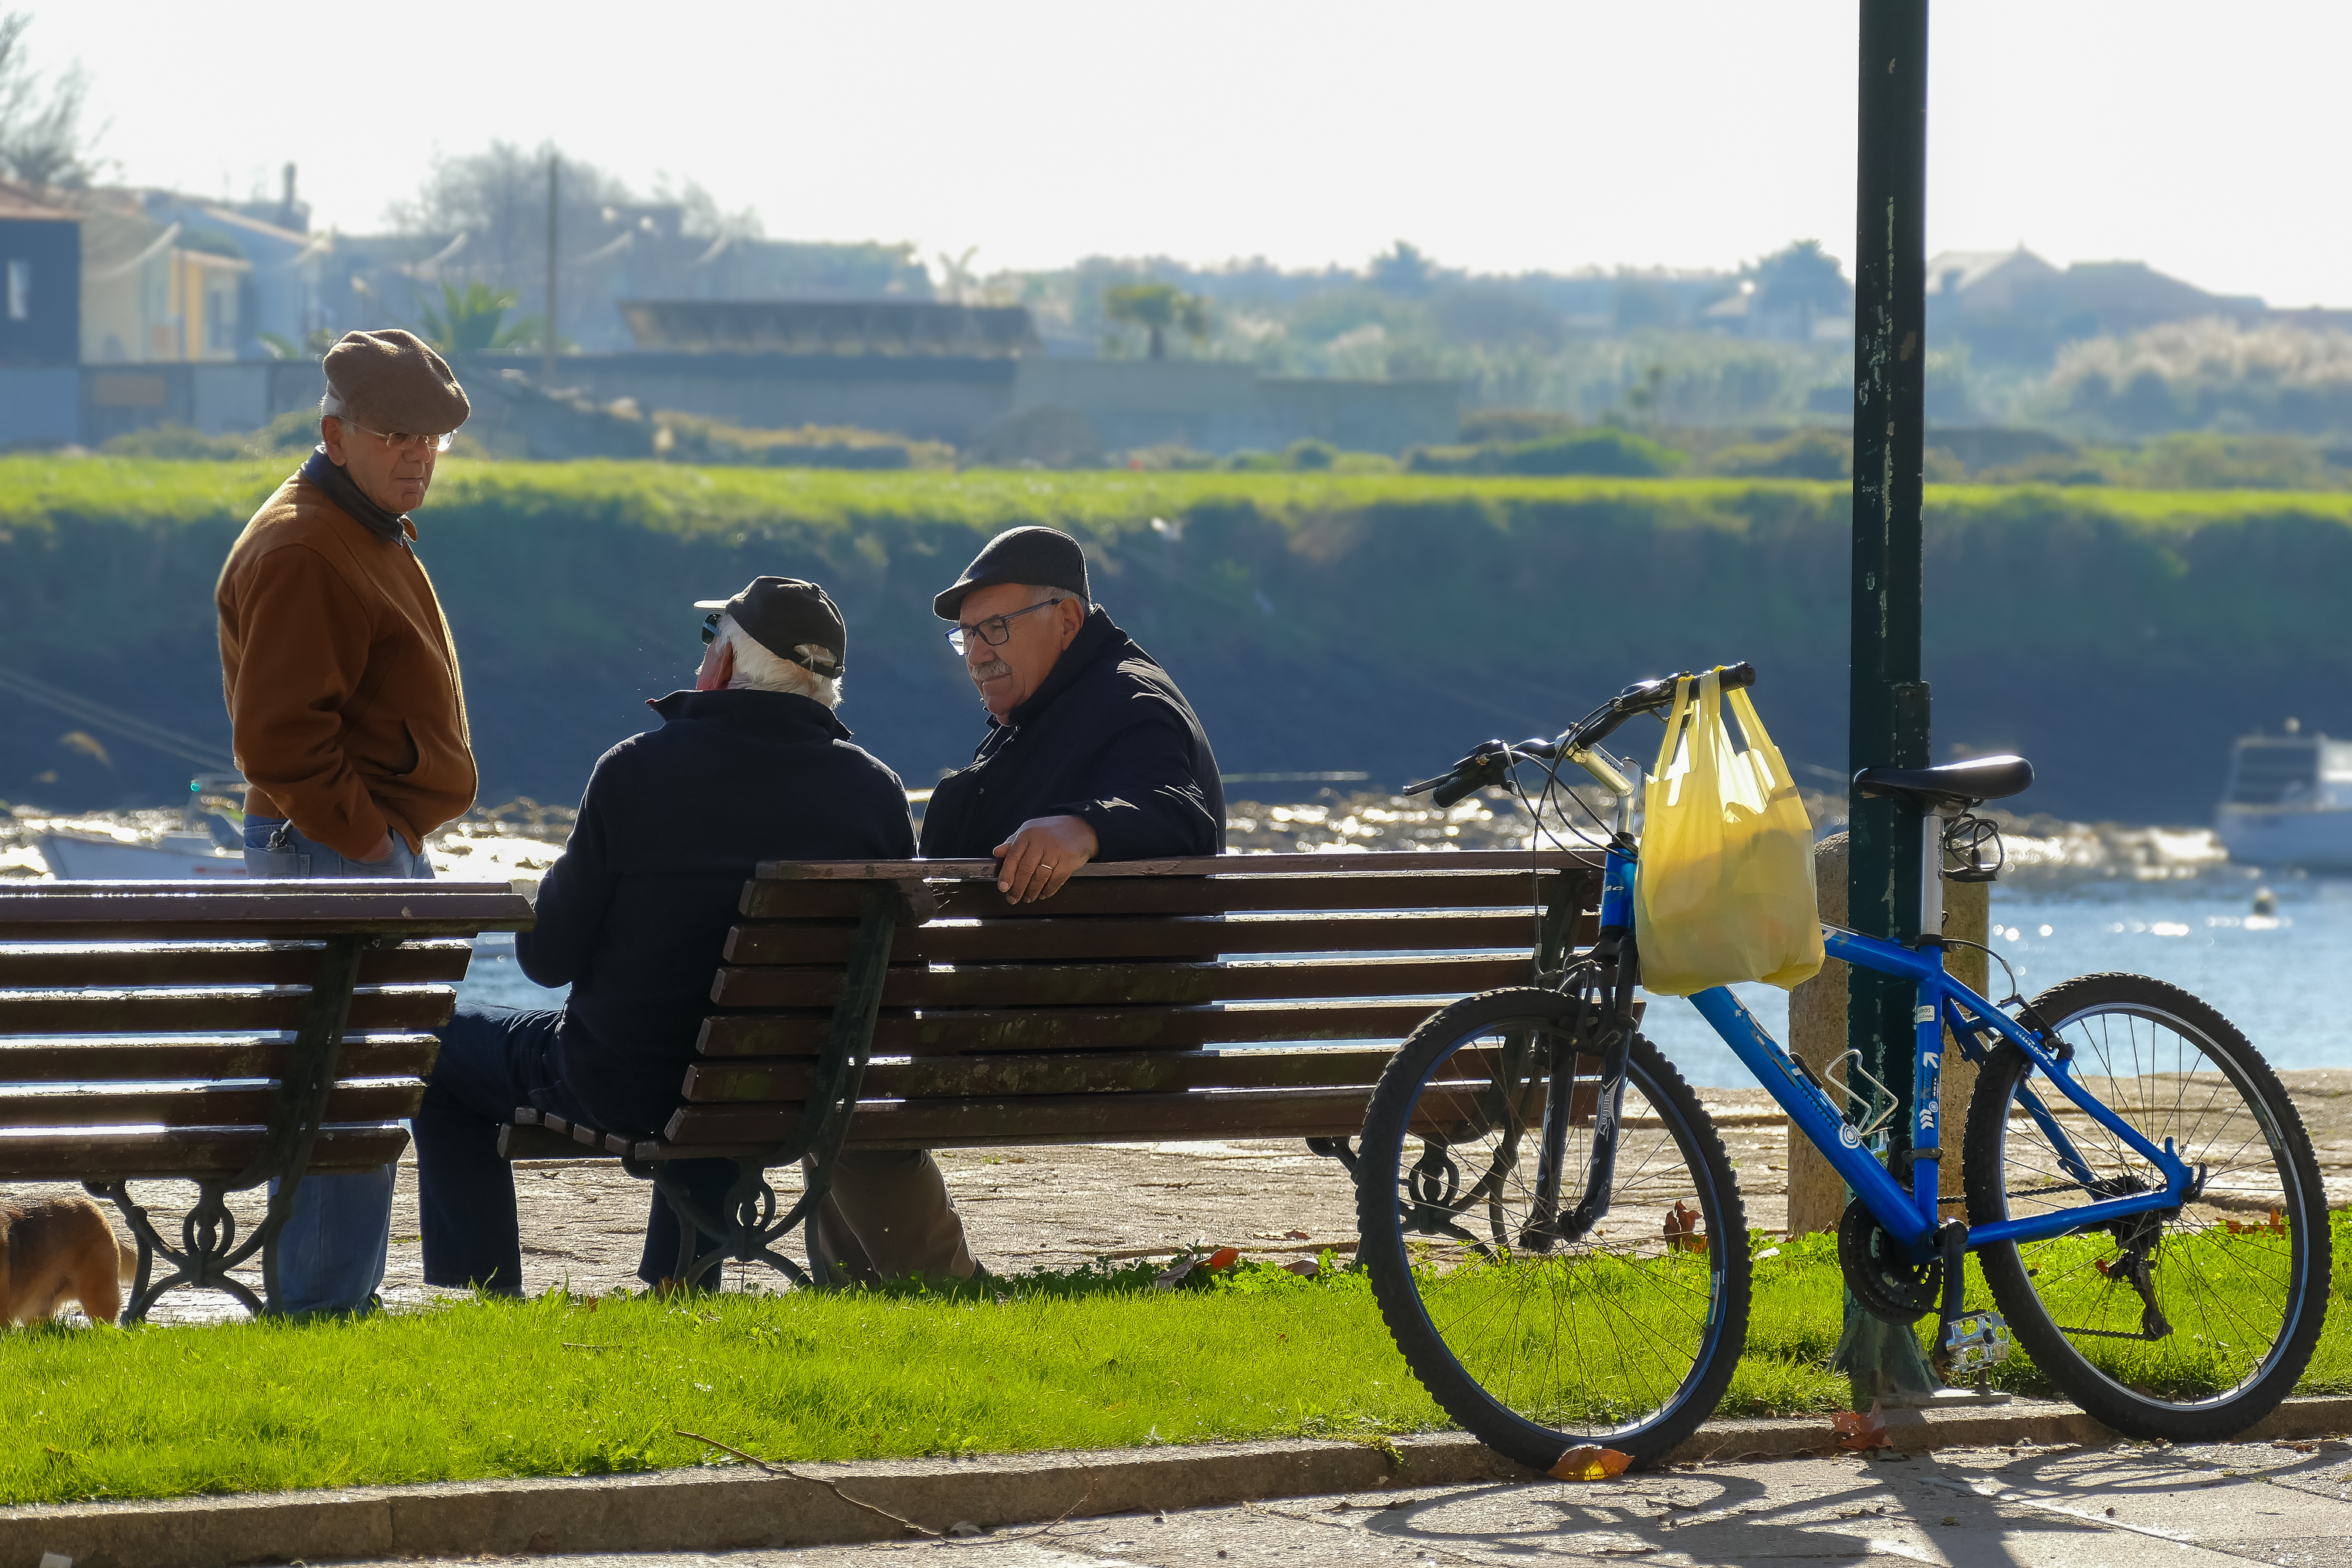
people, bicycle, vehicle, gente, lumixfz1000, fz1000, ggl1, xovesphoto, panasoniclumixfz1000